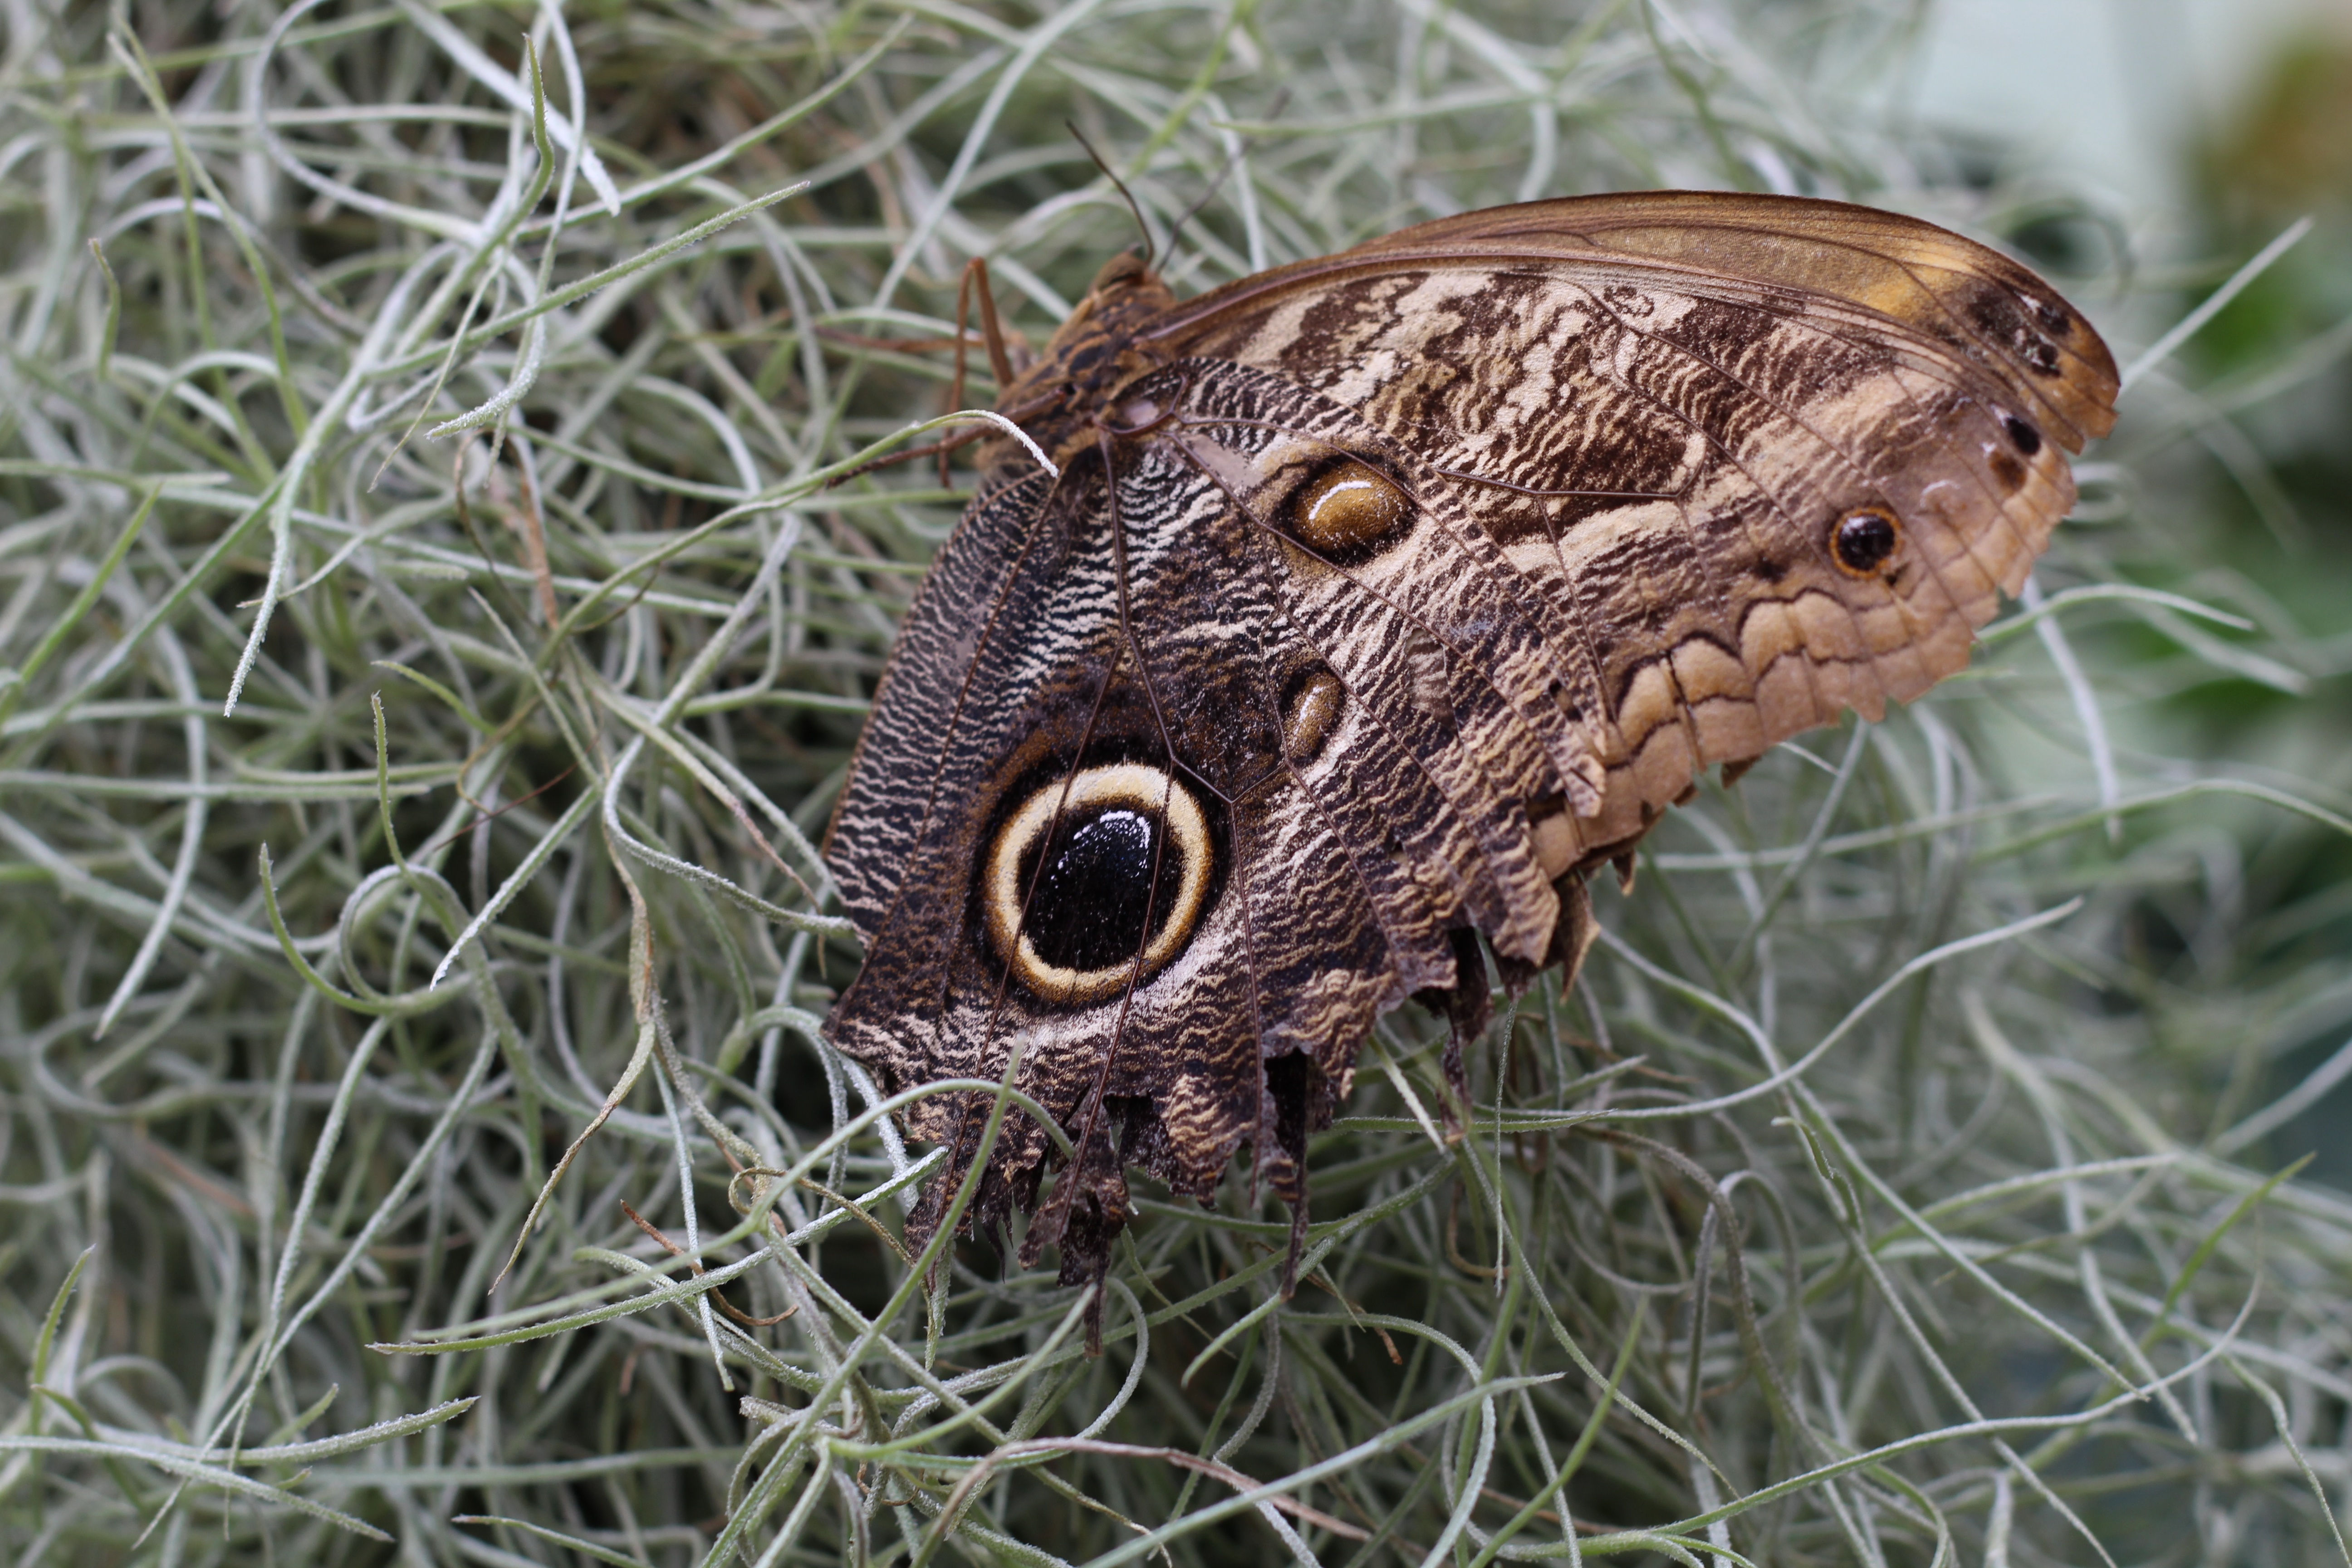
nature, wildlife, insect, moth, butterfly, fauna, invertebrate, close up, eye, macro photography, arthropod, owl butterfly, caligo memnon, moths and butterflies, lycaenid